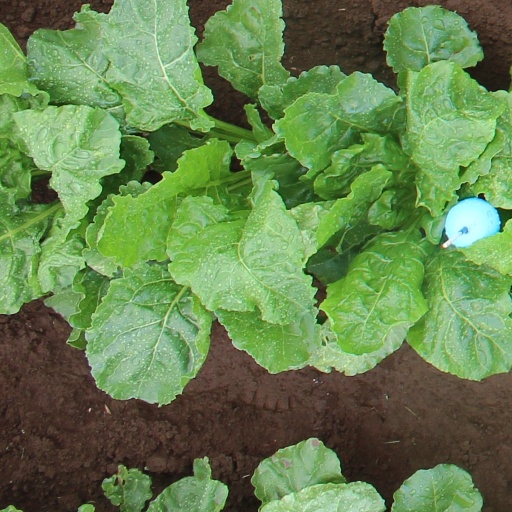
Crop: sugar beet